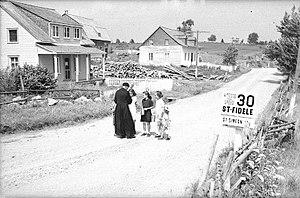
Le curé de Saint-Fidèle, comté de Charlevoix, parlant aux enfants
La Municipalité de Saint-Fidèle de Charlevoix, autrefois la Municipalité de paroisse de Saint-Fidèle-de-Mont-Murray située à environ 10,6 kilomètres à l’est de la Ville de La Malbaie, a été fusionnée à cette dernière le 1ᵉʳ janvier 2000.